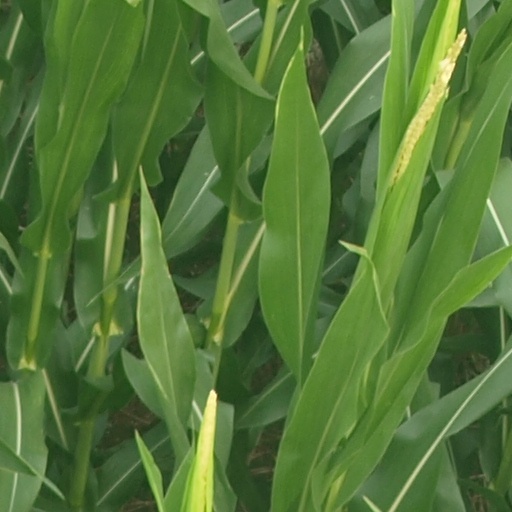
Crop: maize; corn